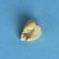
Maize quality: Bad